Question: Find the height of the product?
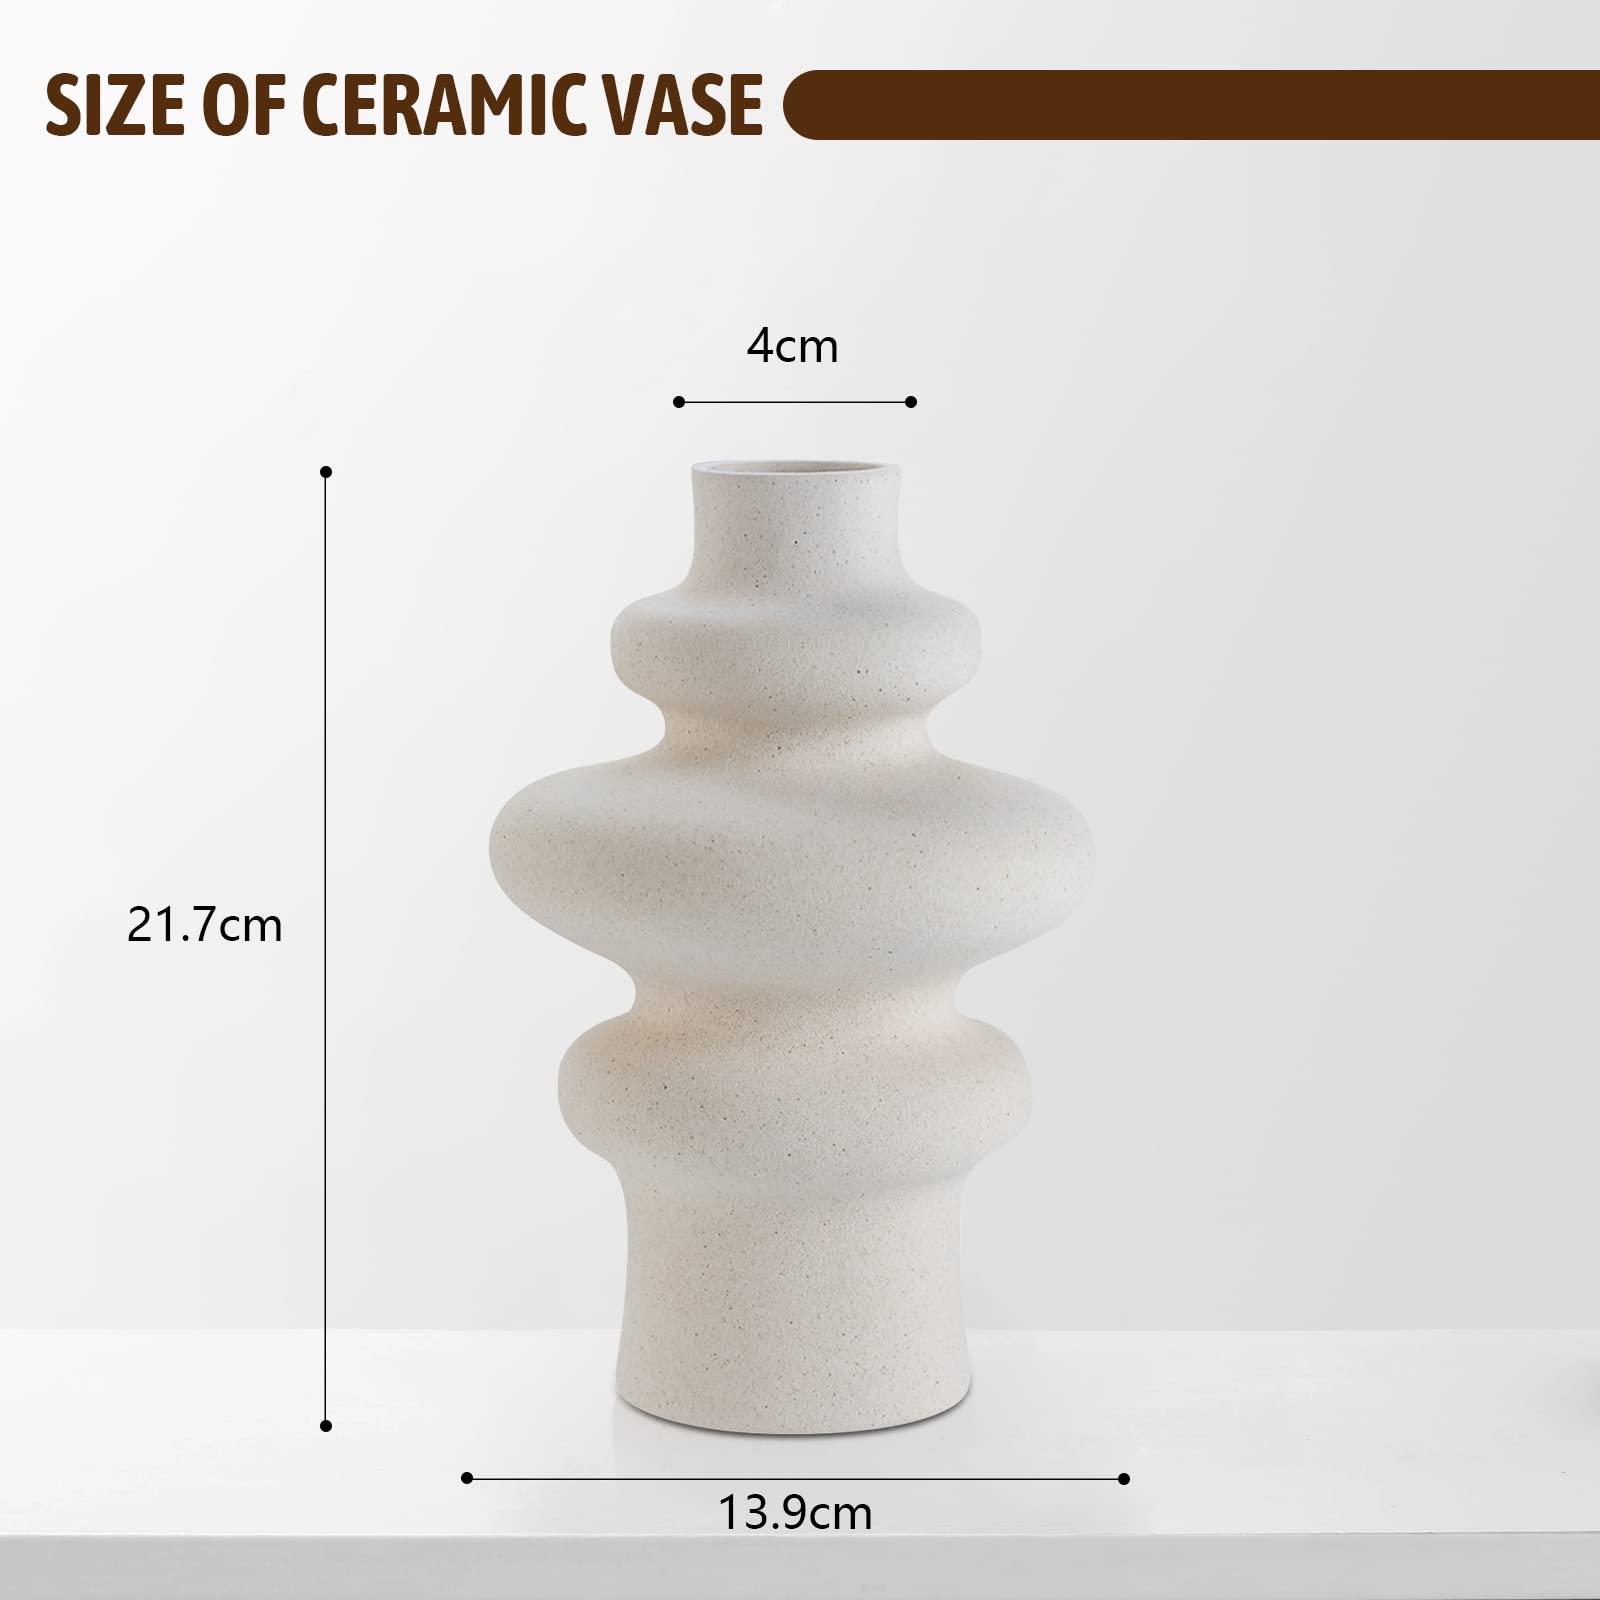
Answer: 21.7 centimetre